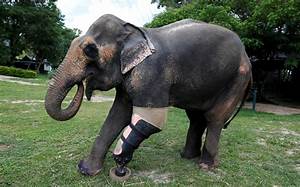
Label: elefante